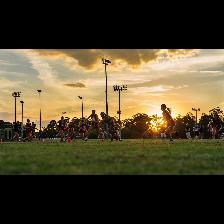
Label: Human